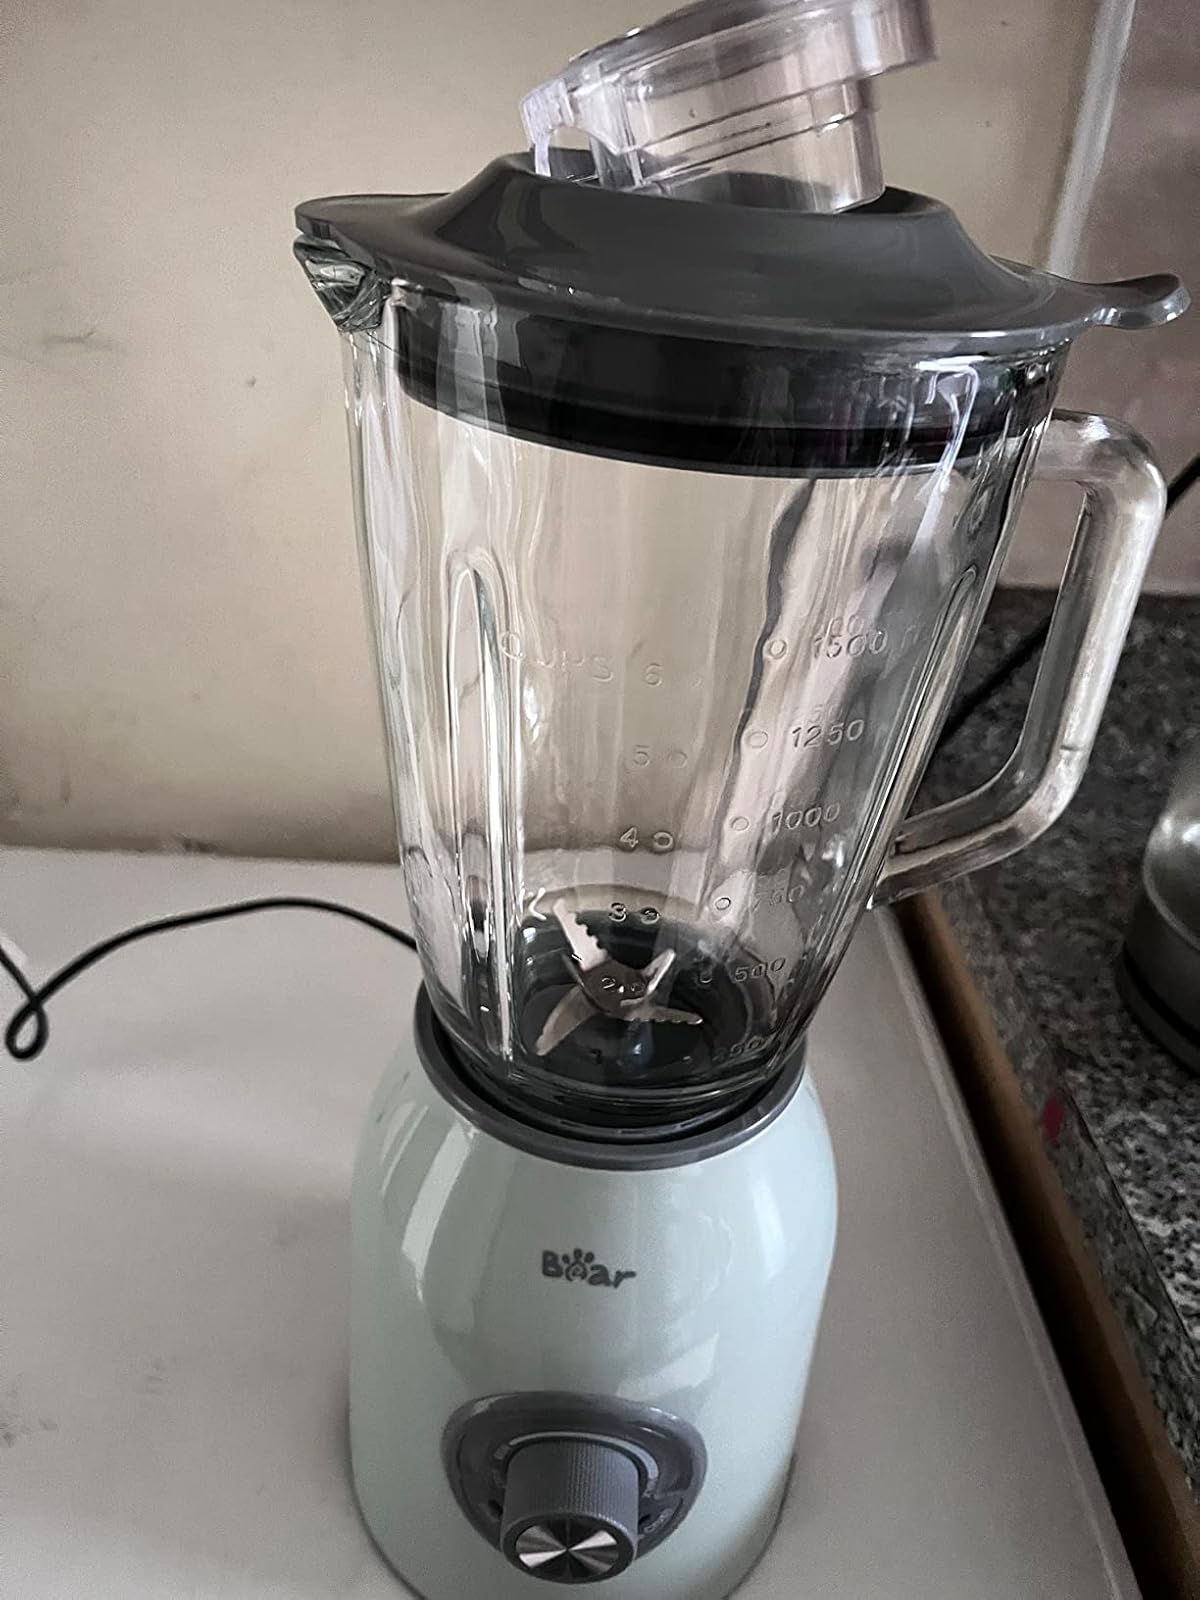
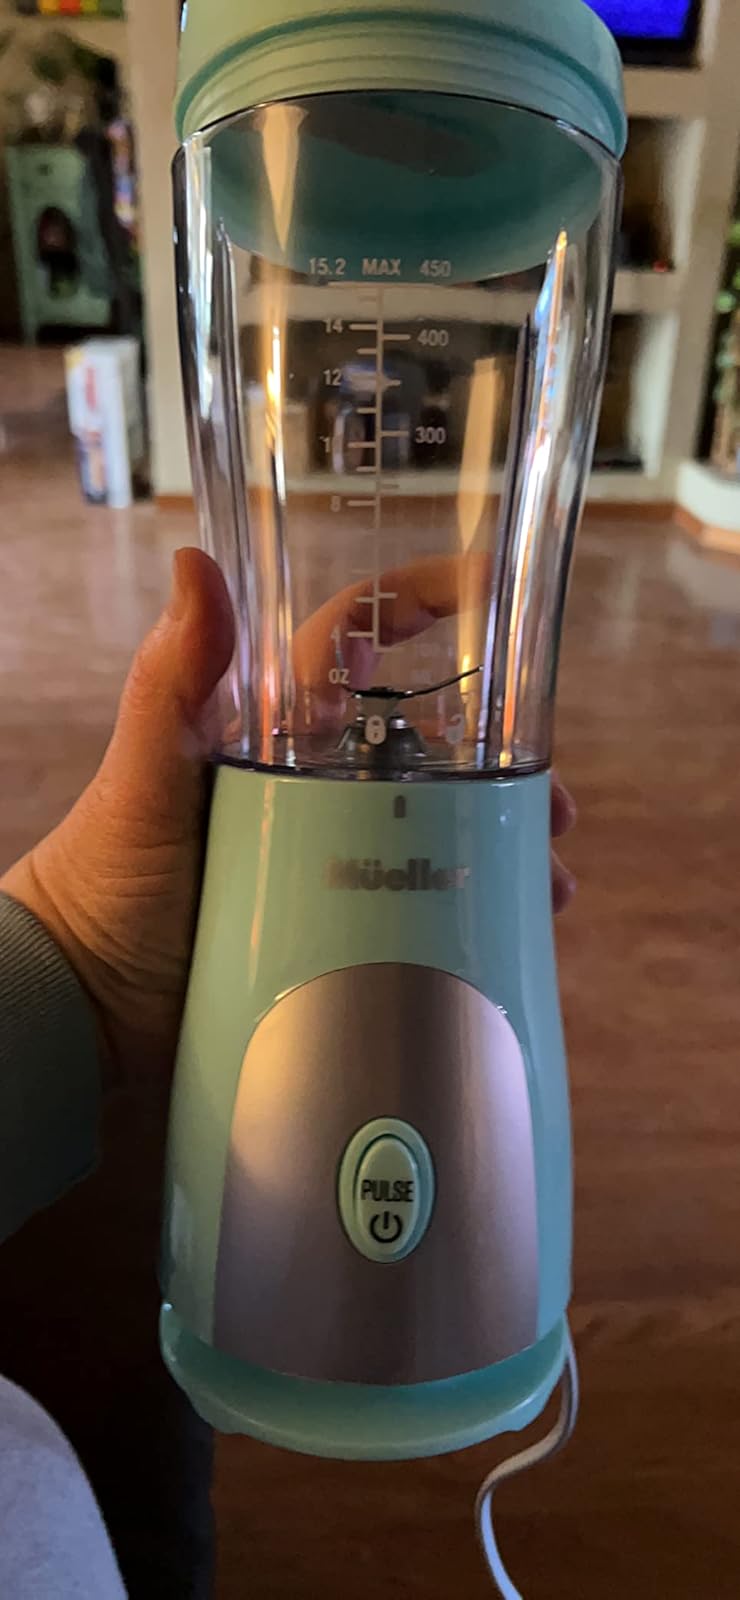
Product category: items_blender
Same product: no